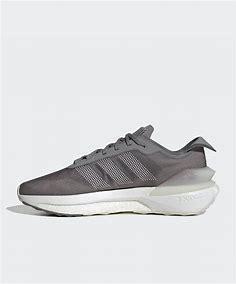
Brand: Adidas
Model: Avryn